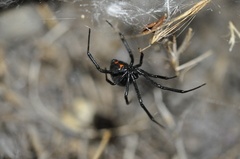
Species: Lactrodectus_hesperus